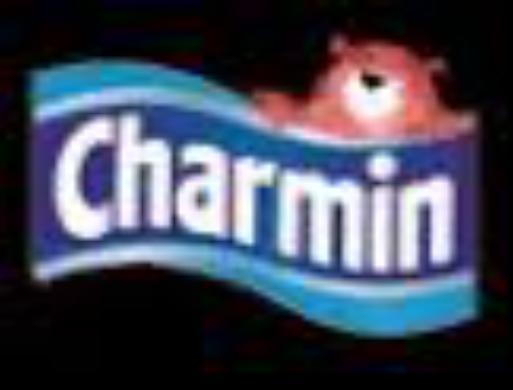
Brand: Charmin
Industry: Food